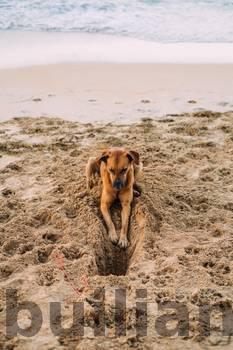
Label: Watermark